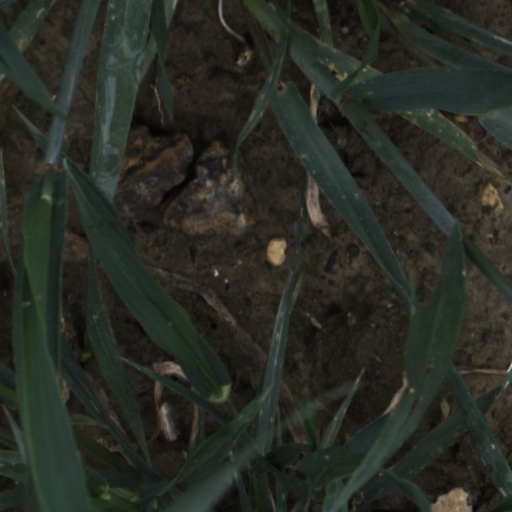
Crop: wheat